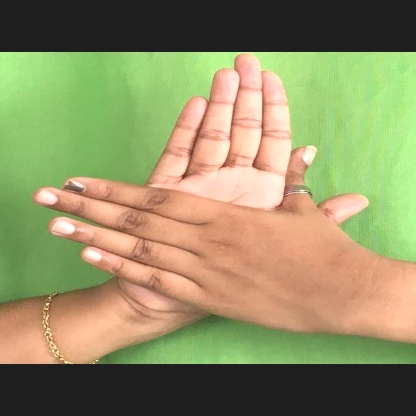
Mudra: Chakra